Jordan Oesterle

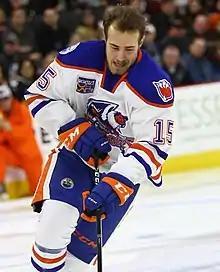
Oesterle with the Bakersfield Condors in 2017

On July 1, 2017, having left the Oilers as a free agent, Oesterle agreed to a two-year contract with the Chicago Blackhawks. He endured a slow start to the season, playing in only four of the teams' first 29 games, before joining the lineup more permanently on December 10. Upon making his debut, Oesterle played on the left hand side with Connor Murphy on the right. As the season progressed, he played alongside veteran Duncan Keith which he said improved his confidence. On December 29, 2017, Oesterle scored his first career NHL goal against Cam Talbot of his former team, the Edmonton Oilers. As he remained on the Blackhawks roster for the entirety of the season, Oesterle established himself in a third-pairing role and recorded five goals and 10 assists over 55 games.